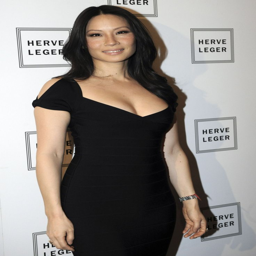
actor in a little black dress